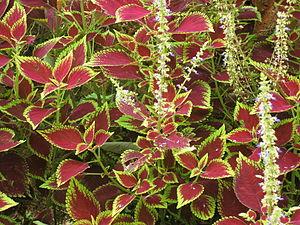
Plectranthus scutellarioides, la Plectranthe fausse-scutellaire, est une espèce de plantes de la famille des Lamiacées. C'est une plante ornementale originaire de Java. Les horticulteurs ont créé au cours du temps de très nombreuses variétés, hybrides et cultivars, si bien que la classification de ces « coléus » a été fréquemment révisée et fait encore parfois débat.